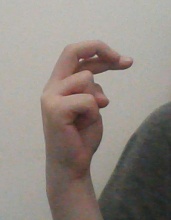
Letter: zay